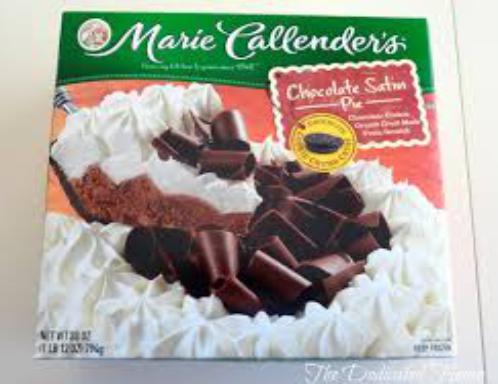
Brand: Marie Callender's
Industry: Food